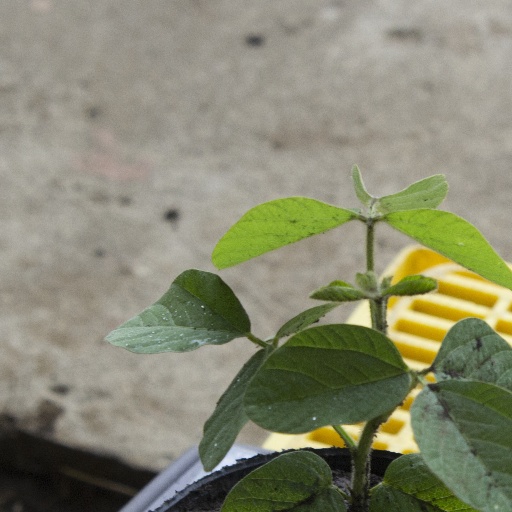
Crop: soybean